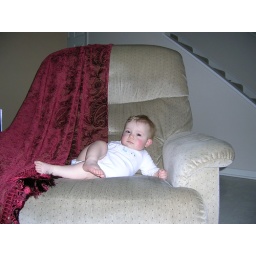
The little guy's learned cross his legs in Dad's chair already!